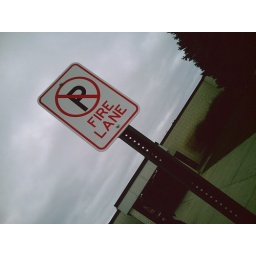
the no parking sign is in the middle of the thirds and the building is in the first of the botto third